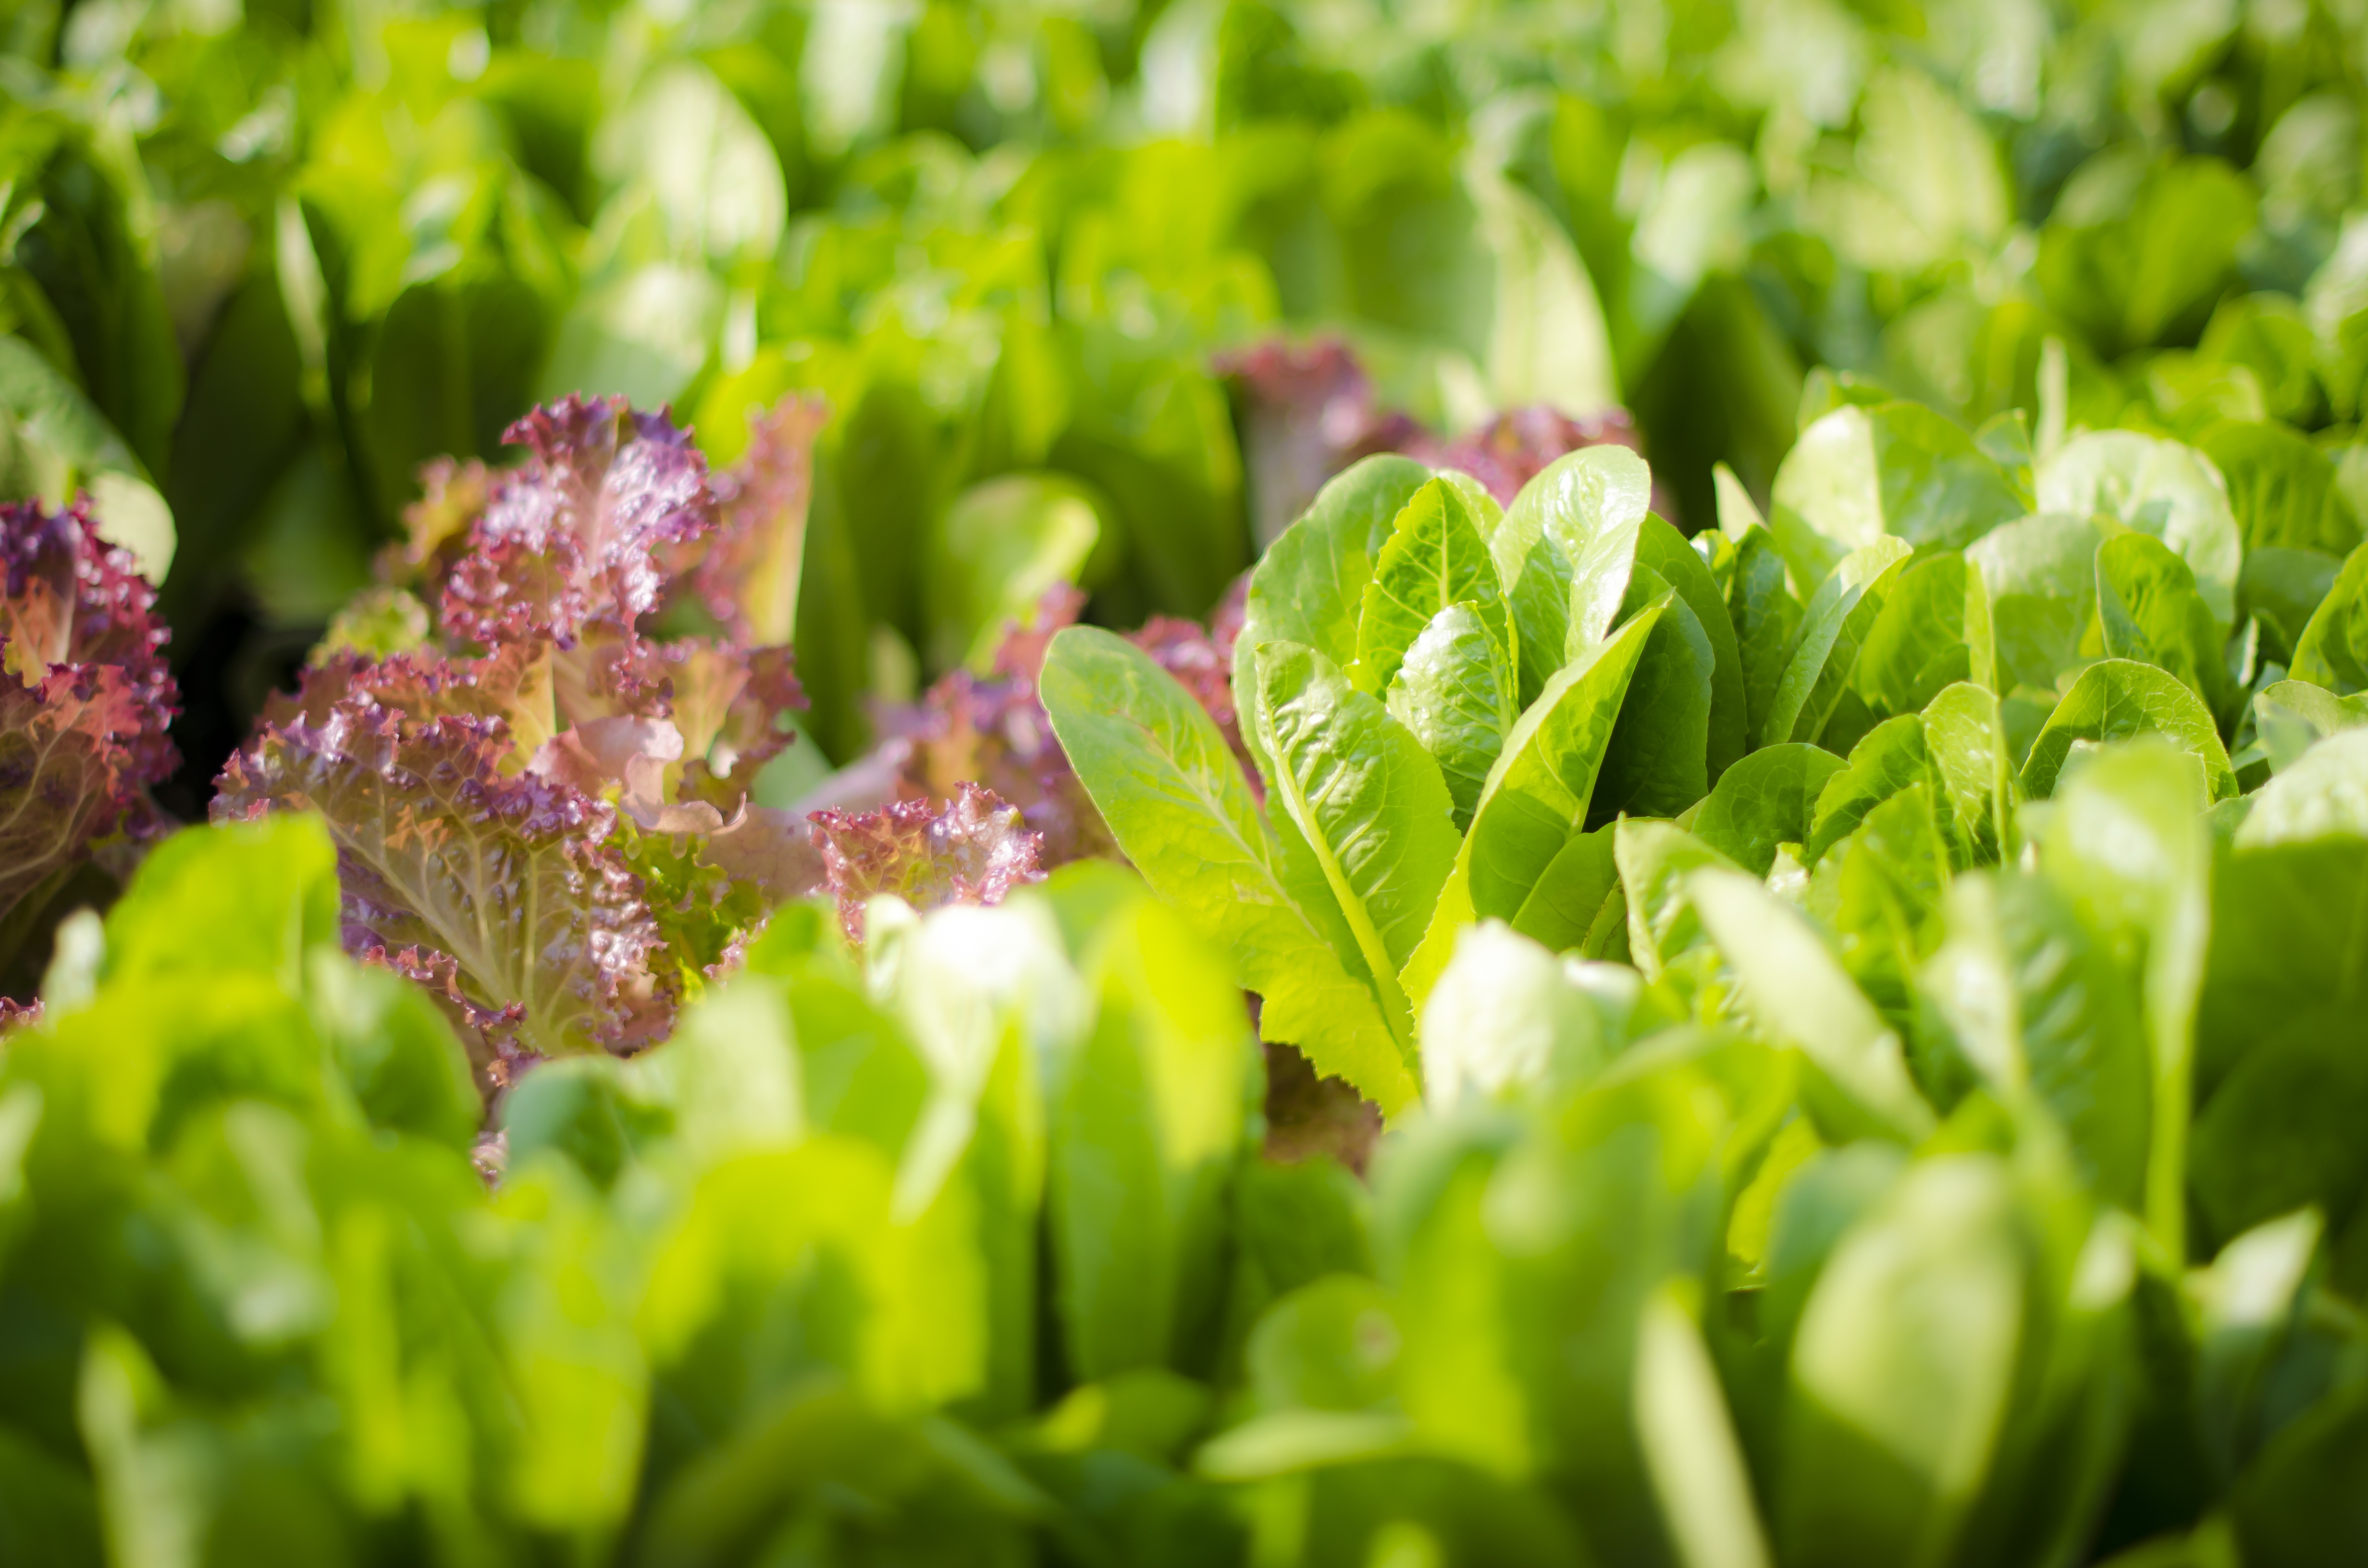
nature, grass, blossom, plant, white, lawn, leaf, flower, summer, food, spring, green, produce, macro, botany, blue, garden, pink, flora, close up, background, beauty, macro photography